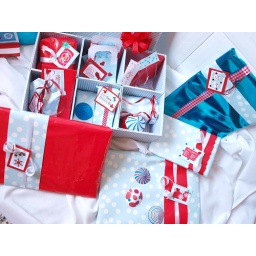
Wrapping ideas in blue and red 3